The Paper Kites

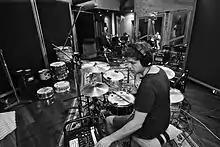
Drummer Josh Bentley setting up at Sing Sing studios in Melbourne in February 2013, for the first recording session for The Paper Kites' debut album.

The Paper Kites began recording their debut full-length album "States" in February 2013, collaborating once again with producer Wayne Connolly. The album was recorded at Sing Sing Studios in Melbourne, and Alberts Studios in Sydney. The 13-track record was cut down from over 40 un-recorded demos.